This Woman (film)

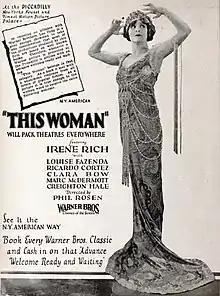
Advertisement

This Woman is a 1924 American silent drama film directed by Phil Rosen, written by Louis D. Lighton and Hope Loring, and starring Irene Rich, Ricardo Cortez, Louise Fazenda, Frank Elliott, Creighton Hale, and Marc McDermott. Based on the 1924 novel "This Woman" by Howard Rockey, it was released by Warner Bros. on November 2, 1924.